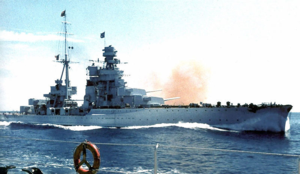
Il Regio Incrociatore ZARA alla rivista navale del maggio 1938
Le Zara était un croiseur lourd, navire de tête de classe Zara mis en service dans la Regia Marina dans les années 1930. Nommé en l'honneur de la ville italienne de Zara, il est mis sur cale au chantier Odero-Terni-Orlando de La Spezia le 4 juillet 1929, il est lancé le 27 avril 1930 et admis au service actif le 20 octobre 1931.
La Classe Zara est une classe de croiseurs lourds italiens de la Regia Marina. Les quatre croiseurs de cette classe, le Zara, le Fiume, le Pola et le Gorizia, furent beaucoup utilisés durant la Seconde Guerre mondiale.